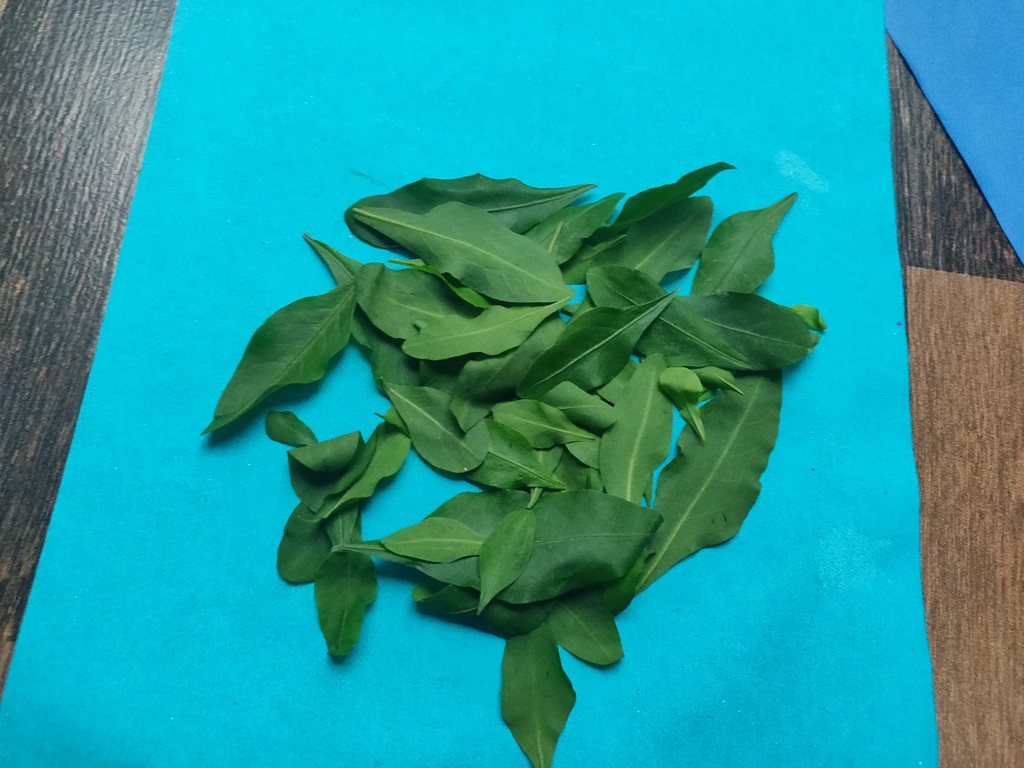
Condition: Healthy
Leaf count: multiple
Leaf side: unknown